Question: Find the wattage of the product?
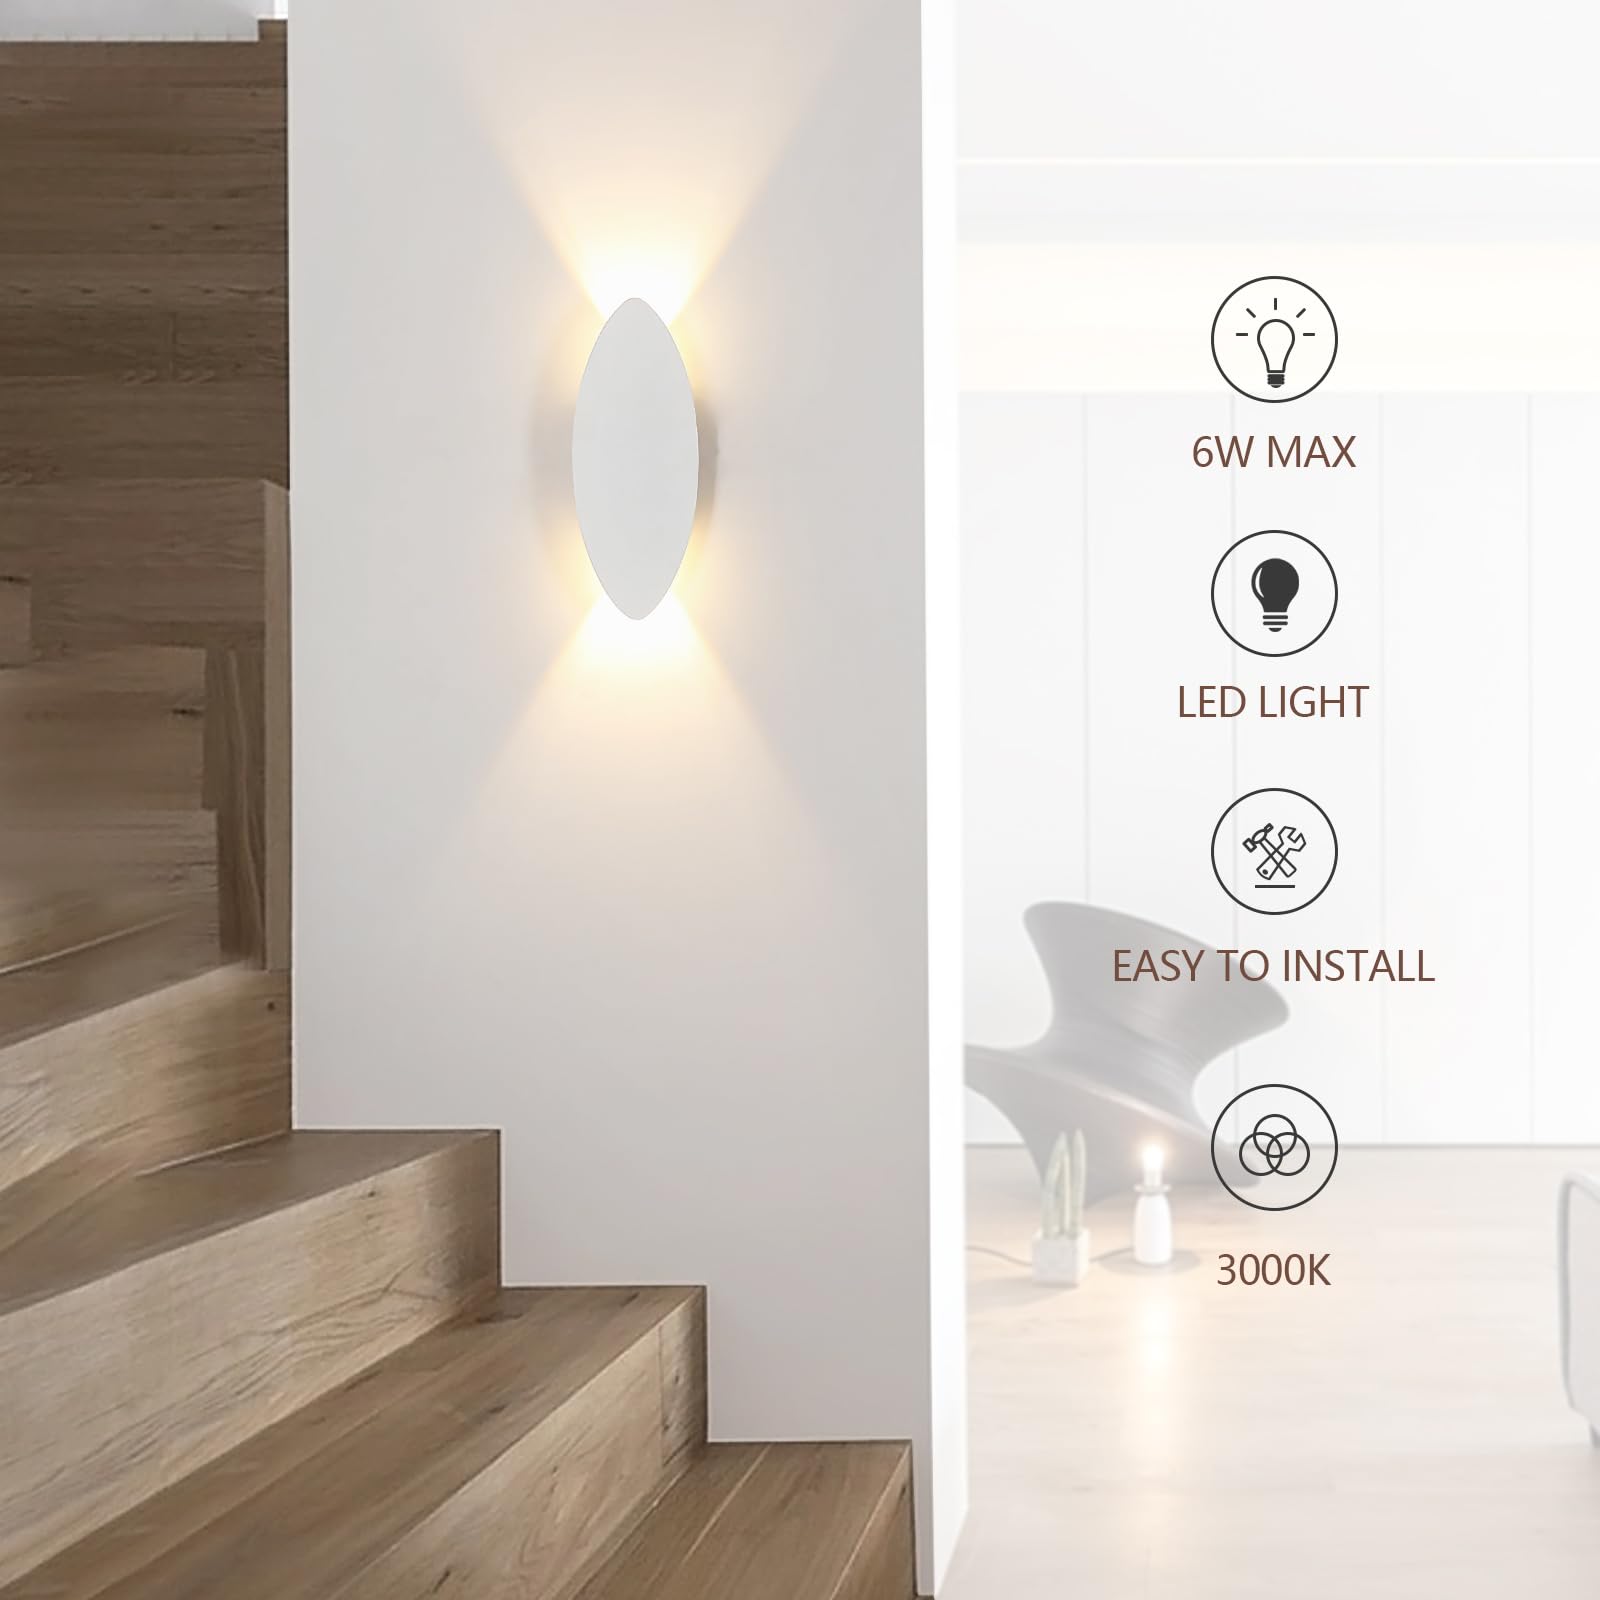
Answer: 6.0 watt